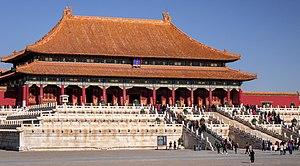
"Le pavillon de l'Harmonie suprême est la plus grande salle de la cité interdite de Pékin, en Chine. Il est situé sur l'axe central de la Cité, derrière la Porte de l'Harmonie Suprême. Construit sur une base formée de trois niveaux de marbre et entouré de brûleurs d’encens en bronze, le pavillon de l’harmonie suprême est l’une des plus grandes structures en bois de Chine. C'est le lieu où les empereurs des dynasties Ming et Qing célébraient leurs cérémonies d'intronisation et de mariage. Le nom de la salle a changé plusieurs fois au cours des derniers siècles, passant de ""Fengtian Dian"" lors de sa construction à de ""Huangji Dian"" en 1562. Son nom actuel lui a été donné par l'empereur Shunzhi de la dynastie Qing en 1645.